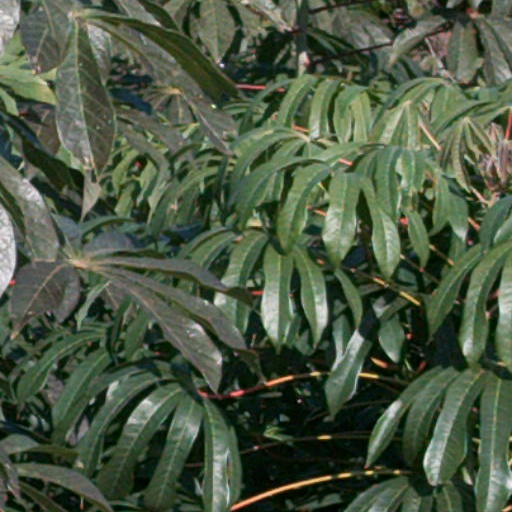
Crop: cassava